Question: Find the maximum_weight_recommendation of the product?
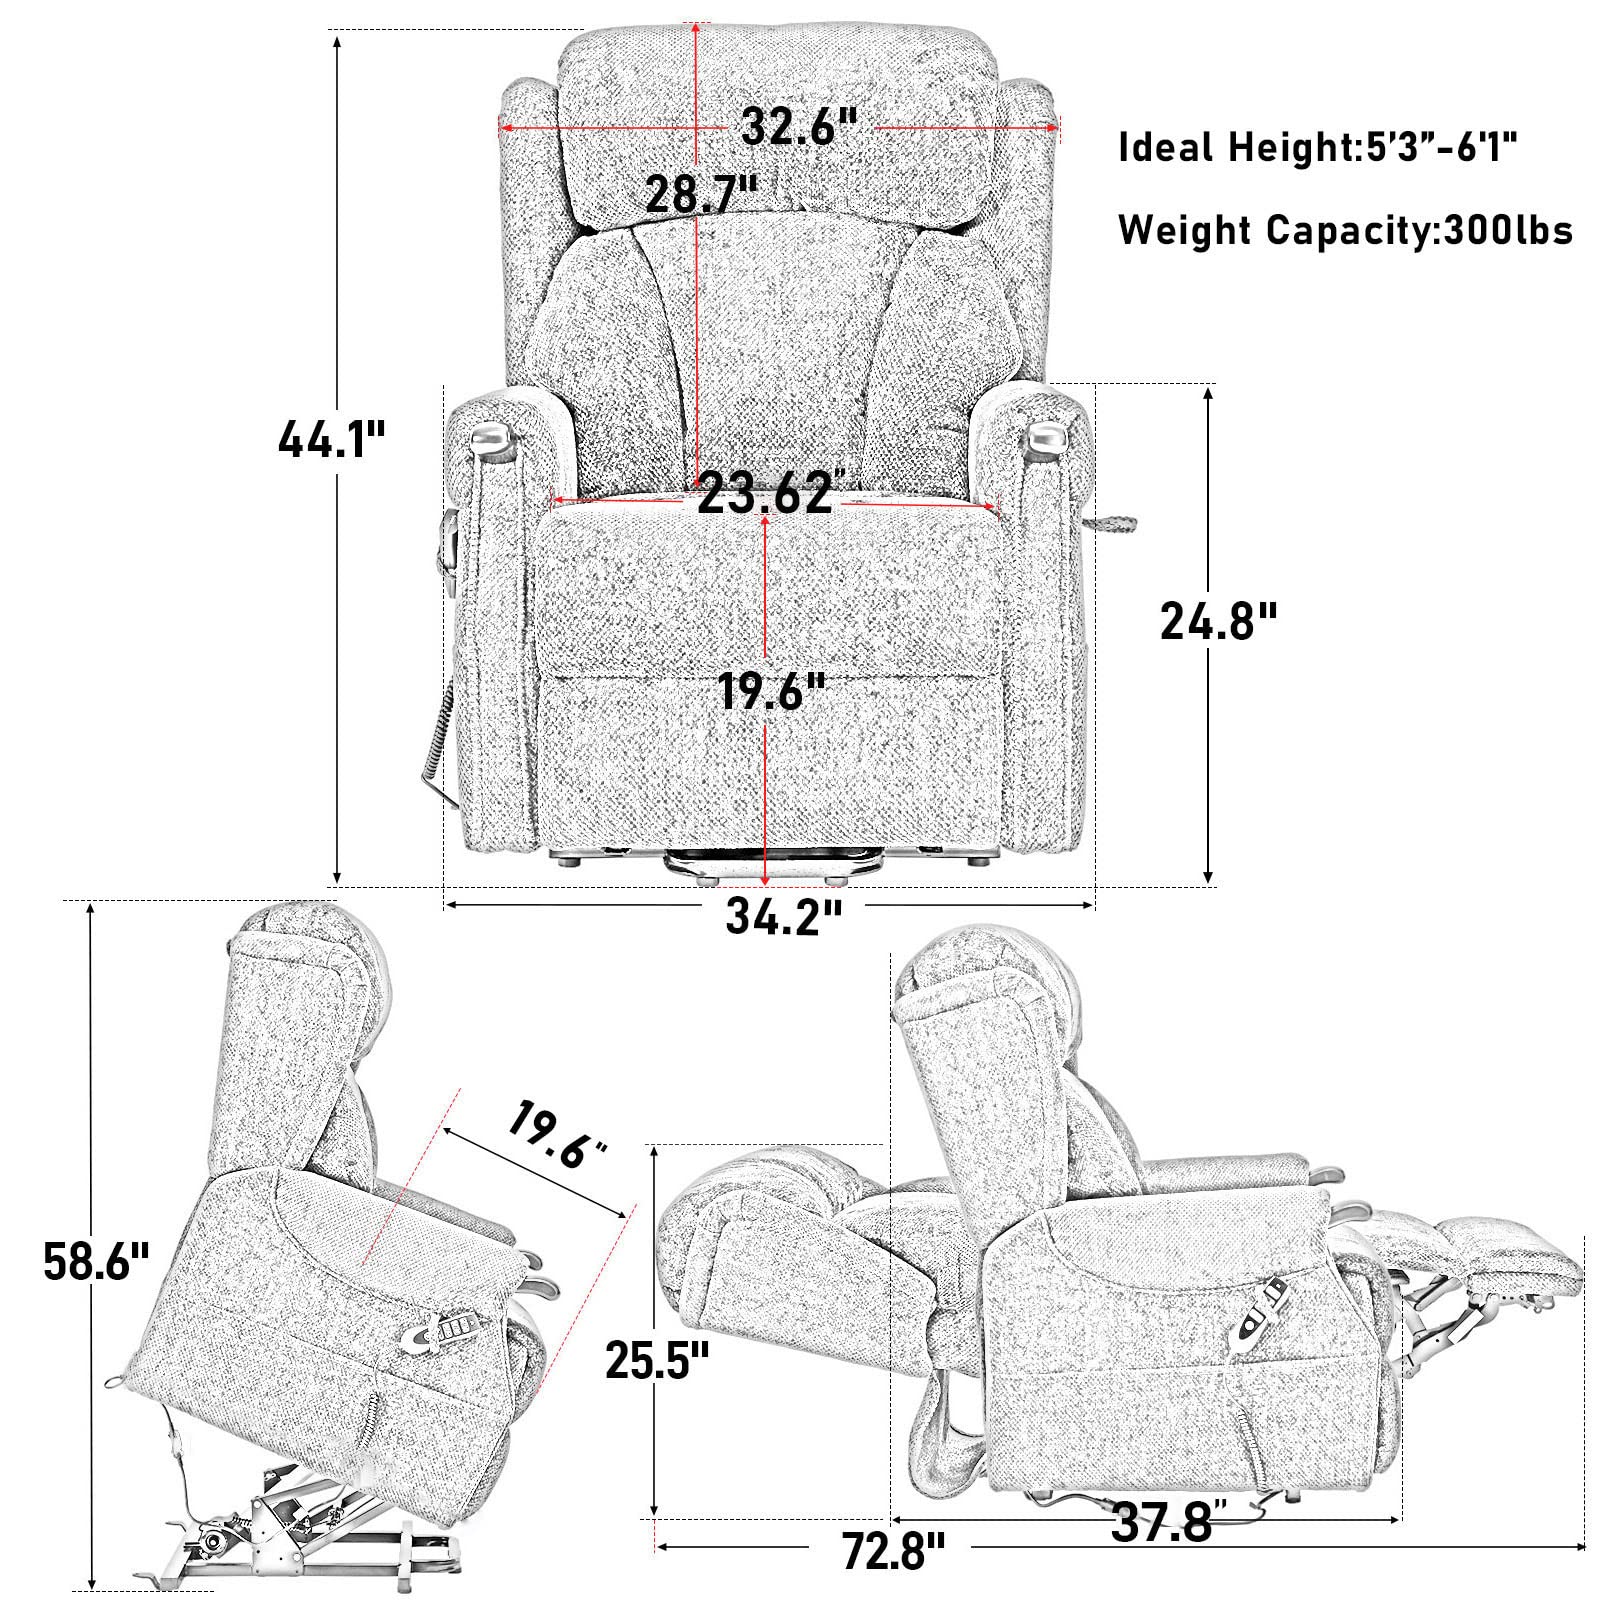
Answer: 300 pound